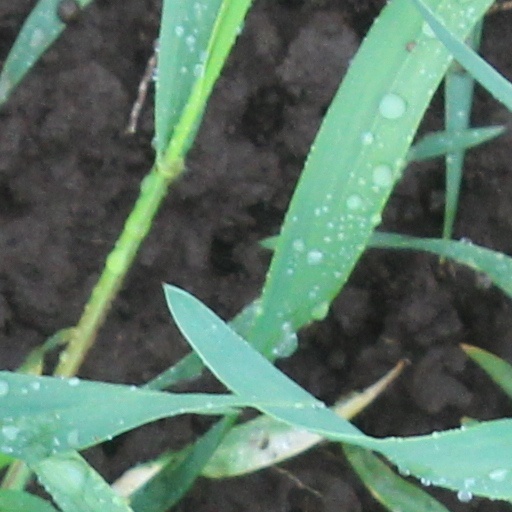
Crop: wheat